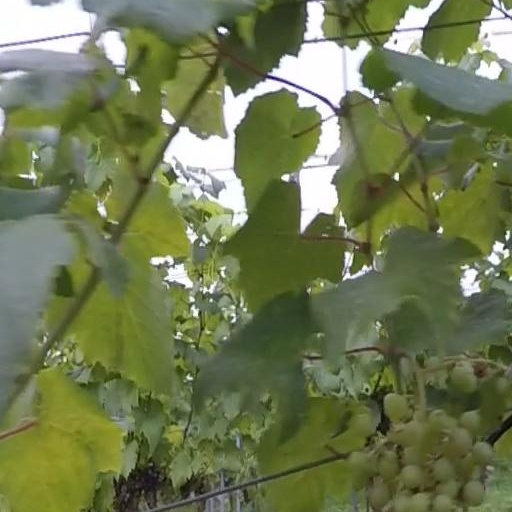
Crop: grape